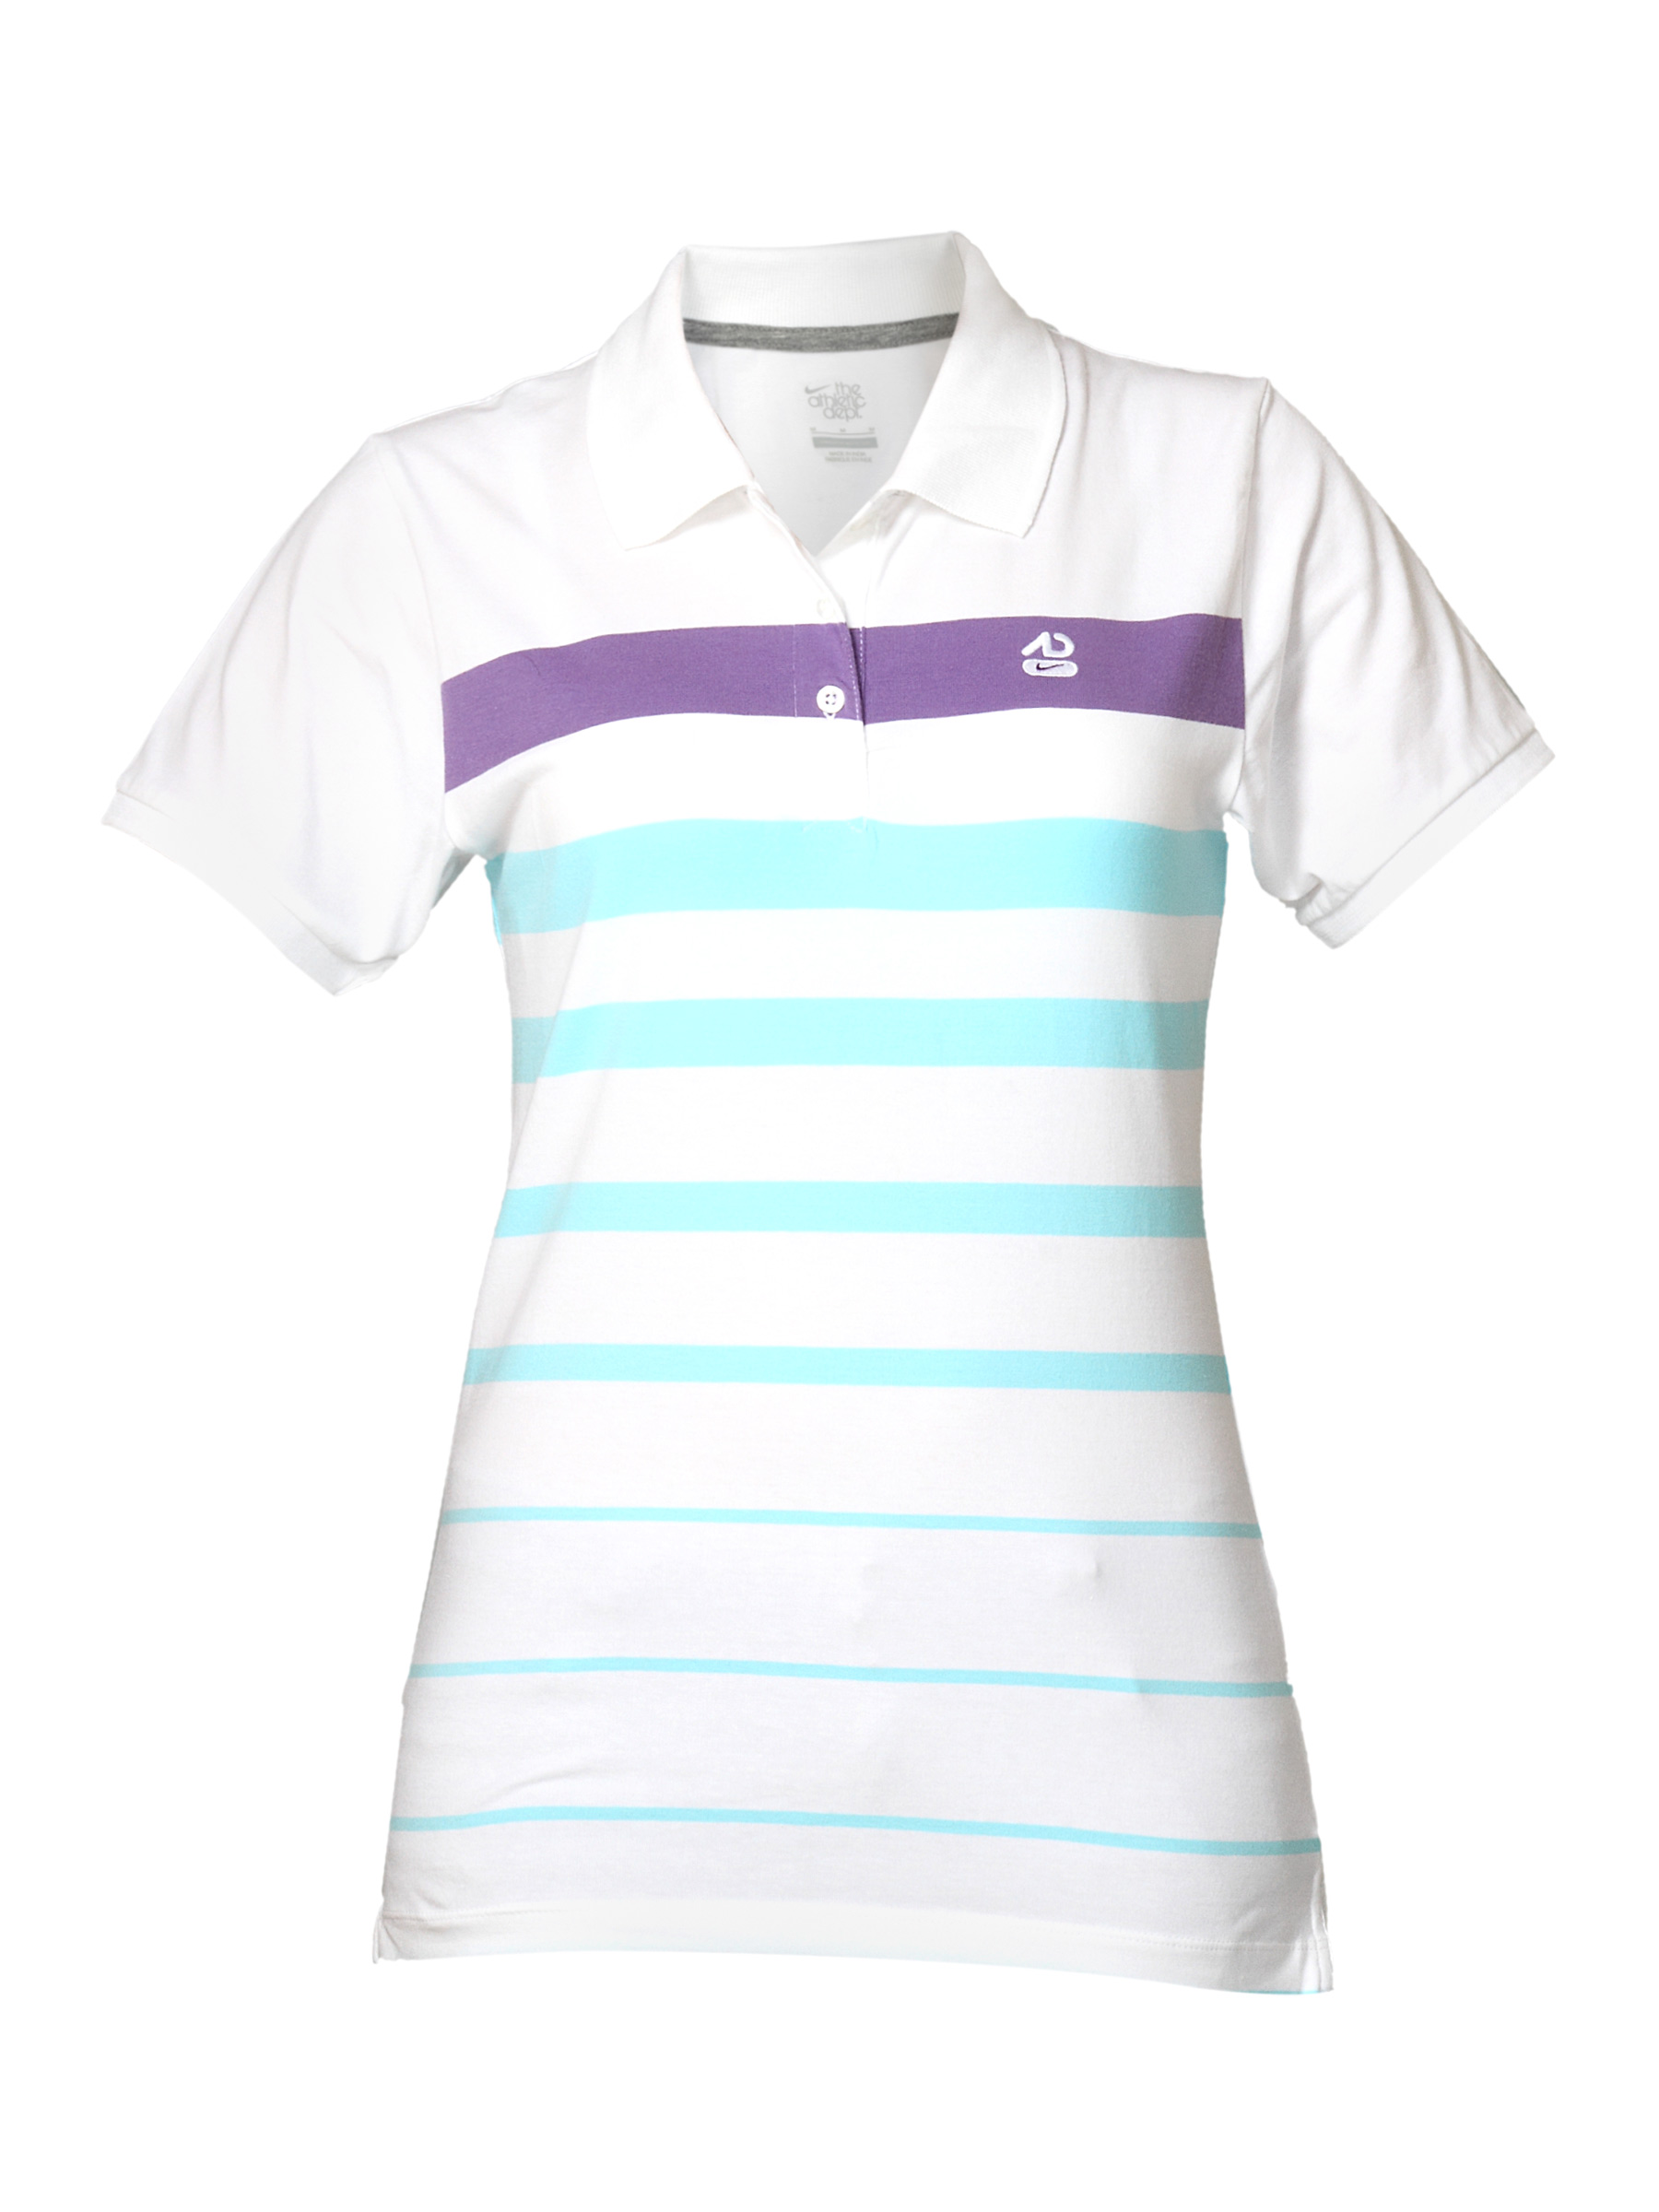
Nike Women's Aqua Blue Polo T-shirt
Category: Apparel / Topwear / Tshirts
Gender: Women
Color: White
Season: Summer 2011
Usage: Sports